Kvitsøy

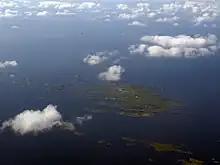
Aerial view of the municipality

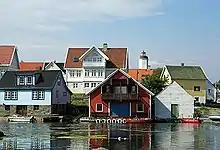
Houses along the bay near Ydstebøhavn

The islands of Kvitsøy were established as a municipality on 1 January 1923 when they were separated from the municipality of Mosterøy. Initially, the municipality had 581 residents. The municipal boundaries have not changed since that time.